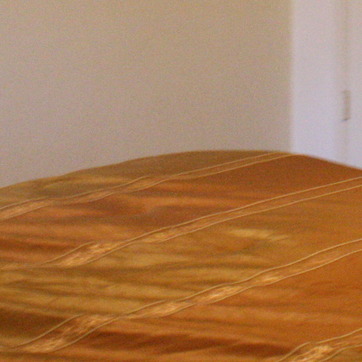
Material: fabric